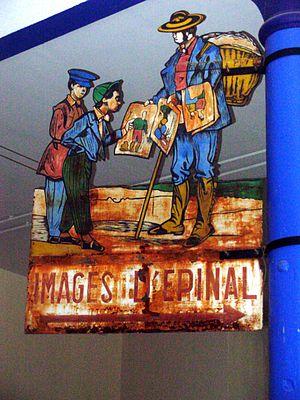
L'Imagerie d'Épinal est à l'origine une imprimerie fondée en 1796 par Jean-Charles Pellerin et où furent gravées les premières images d'Épinal en série.
Une image d'Épinal est une estampe au sujet populaire et de couleurs vives. L'imagerie employait des artisans graveurs sur bois, sur métal, puis sur pierre, des enlumineurs, dessinateurs et caricaturistes.